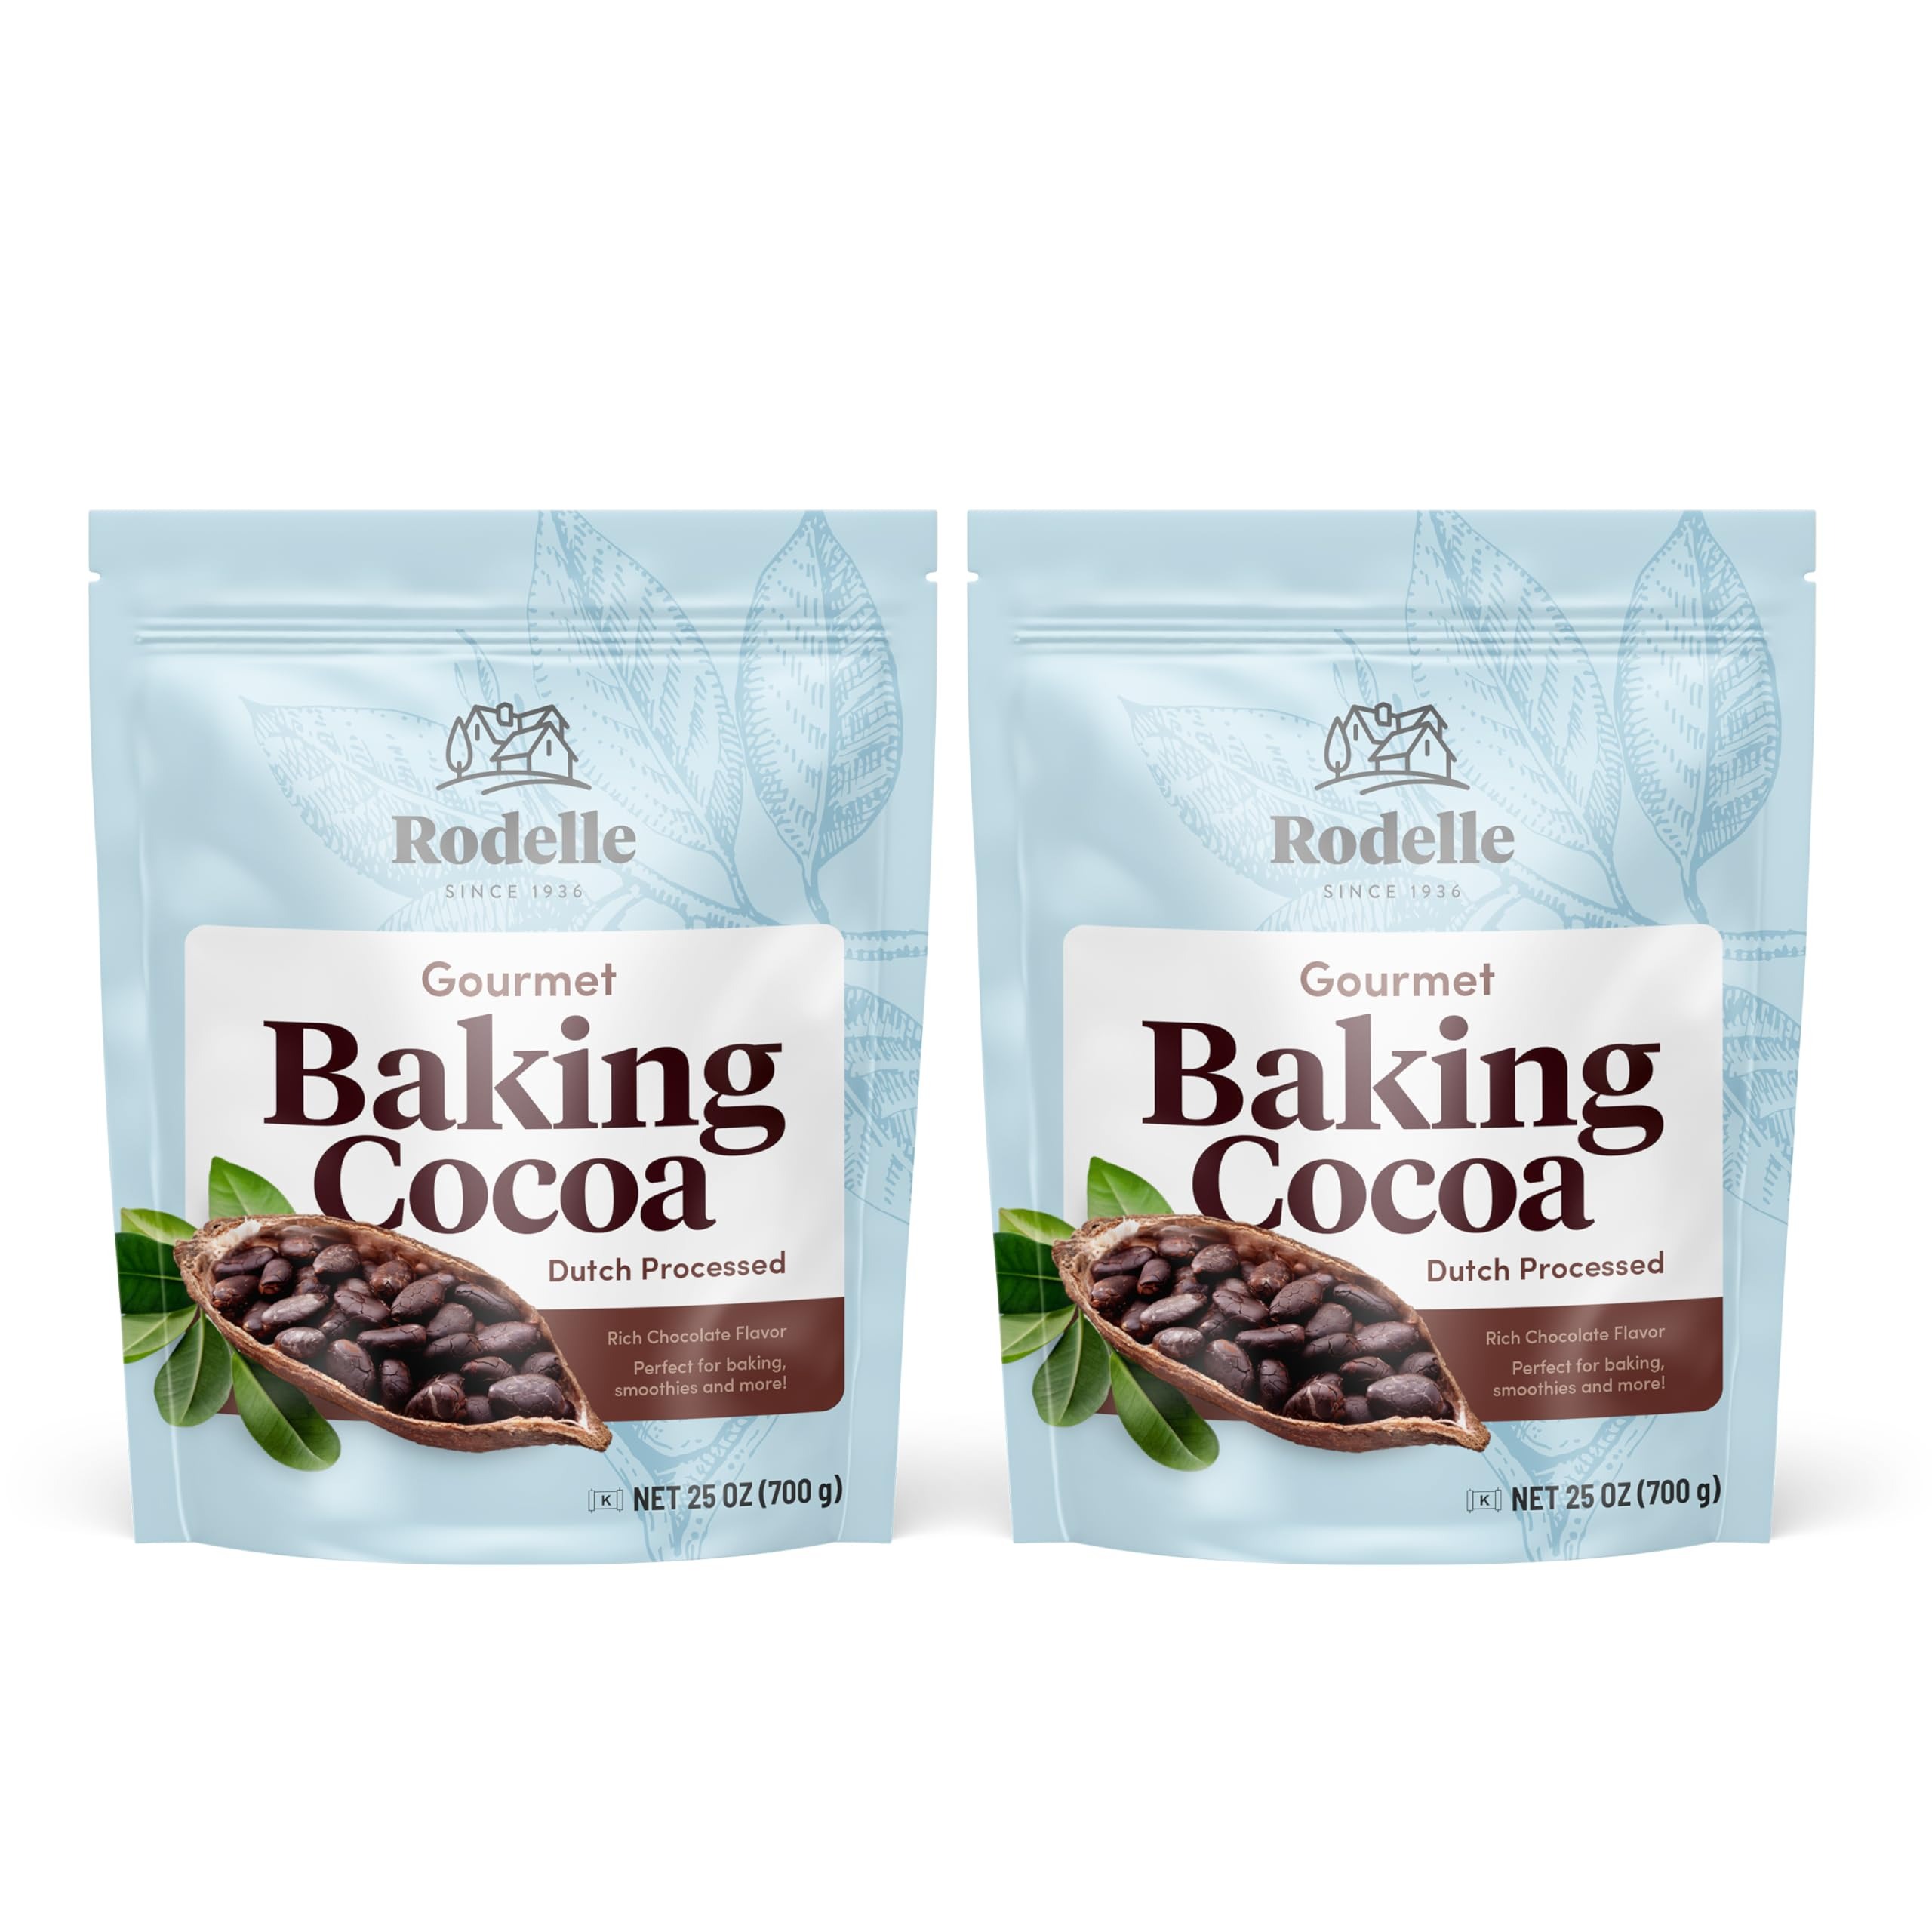
Item Name: Rodelle Gourmet Baking Cocoa, 1.54 Lb, Pack Of 2
Bullet Point 1: Pack of 2
Bullet Point 2: The perfect ingredient to create rich, bold recipes like hot cocoa, fudgy brownies, and much more.
Bullet Point 3: Our gourmet baking cocoa is 100% cocoa. No Extra additives, just cocoa processed with alkali.
Bullet Point 4: Our cocoa is used by home cooks and baking professionals alike.
Bullet Point 5: We pride ourselves on using the highest quality ingredients to make our products.
Value: 50.0
Unit: Ounce

Price: 30.99